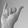
ASL letter: Y